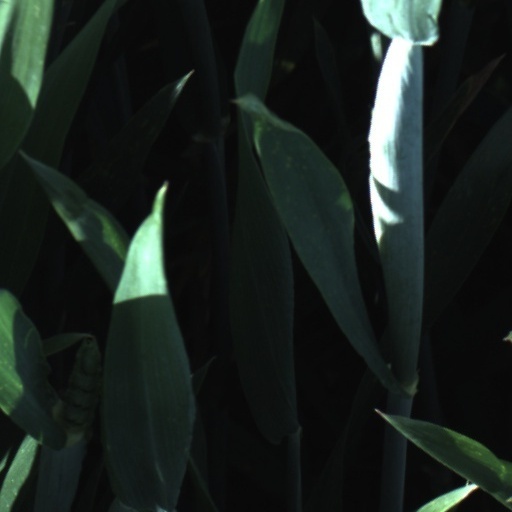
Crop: wheat